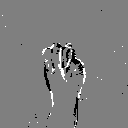
ASL letter: m